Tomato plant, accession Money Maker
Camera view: tilt-top (135 deg); turntable rotation: 90 degrees
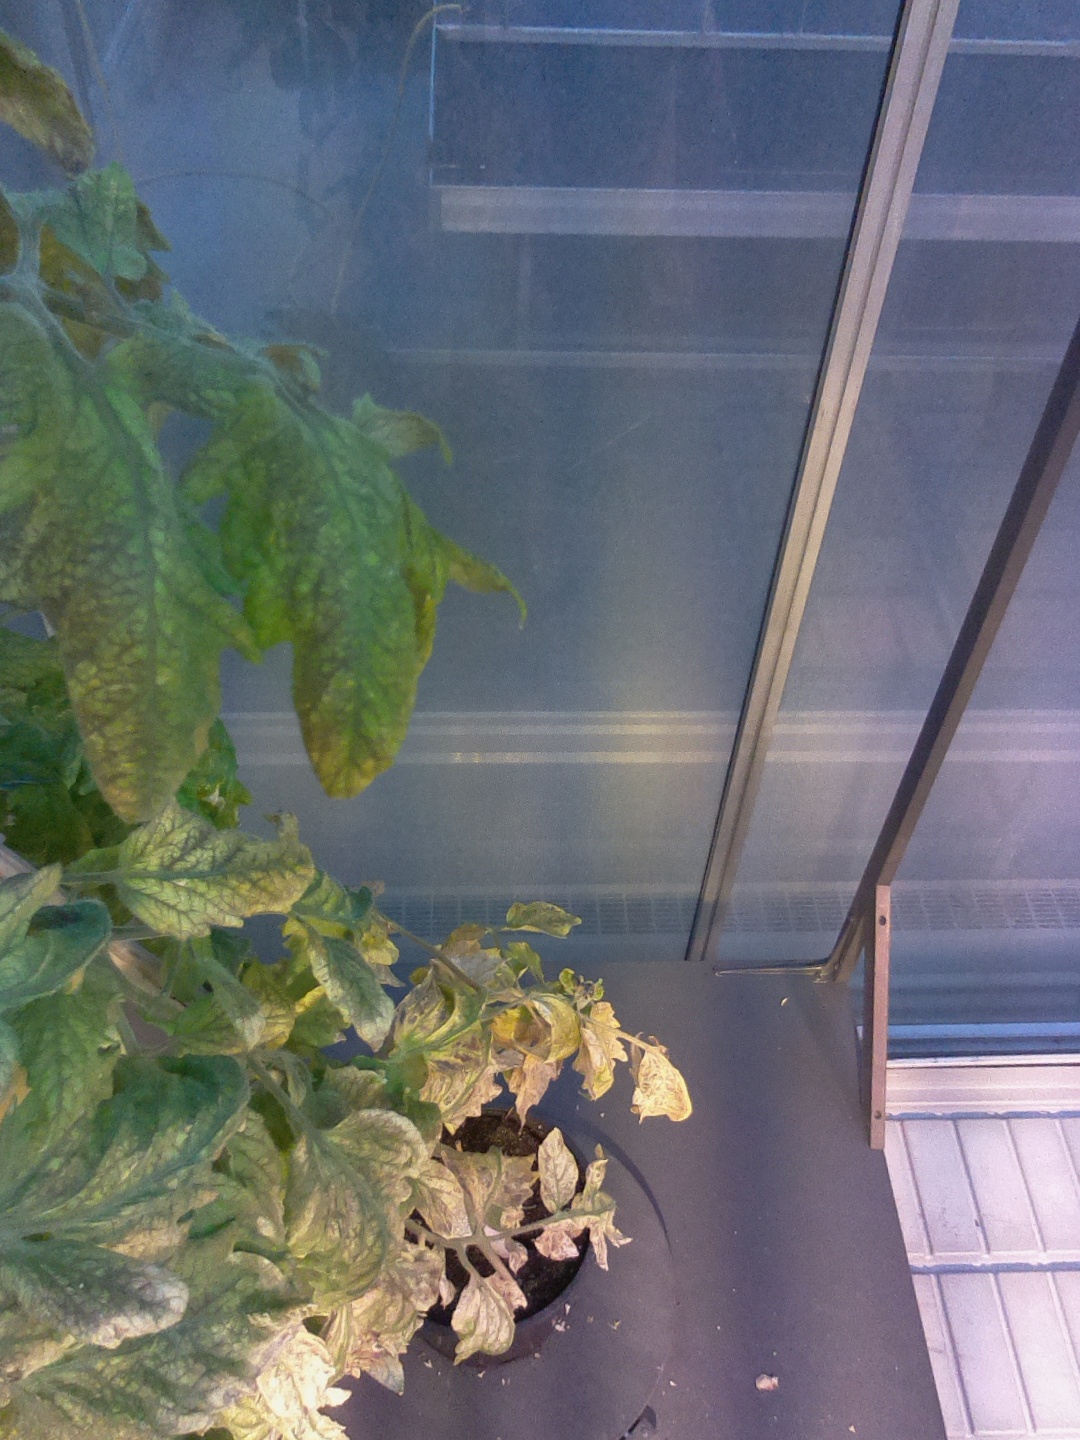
BBCH growth stage 80: fruits start showing typical ripe color (orange -> red)